St Clement's Church, Cambridge

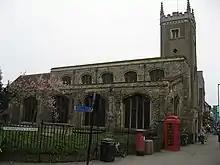
St Clement's viewed from the north

The church has the oldest memorial to a Mayor of Cambridge; the French inscription on the tombstone of Eudo of Helpringham who died in 1329 during his sixth mayoralty gives an early version of the modern form of the name of the town—'Caunbrege'. In the north aisle there is a beam with a carved punning inscription of c. 1538, which is thought to indicate that Thomas Brakyn, who lived in the parish at the time, contributed to the cost; he is buried in St Clement's churchyard. The church registers begin in 1560.